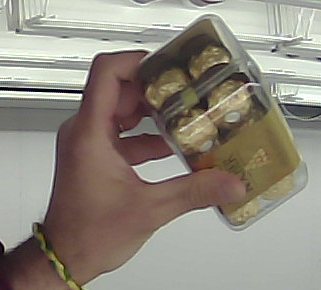
Product: rocher_chocolate